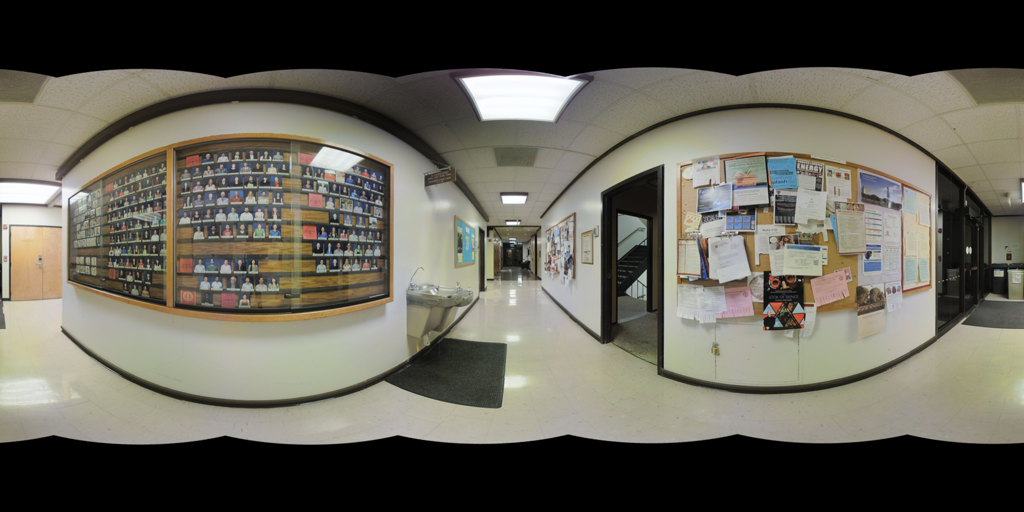
Referred object: the drinking fountain in the hallway

Referred object: the stainless steel water fountain

Referred object: turn right, then the bulletin board next to the open doorway